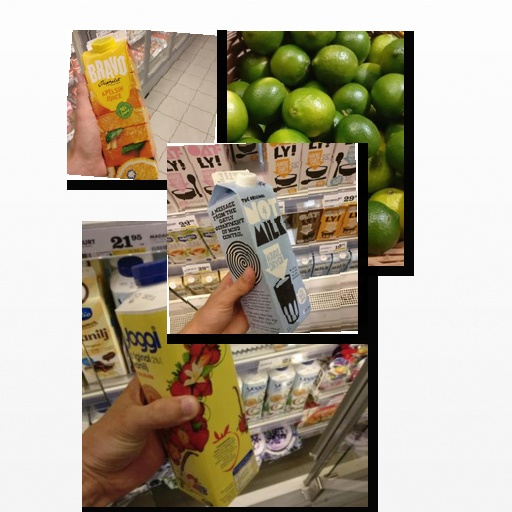
Food items: oat_milk, orange_juice, lime, strawberry_yoghurt